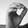
ASL letter: O